Borgholm Castle

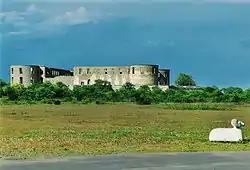
A distant view of Borgholm Castle.

Borgholm Castle in Borgholm, Sweden, is today only a ruin of the fortress that was first built in the second half of the 13th century and rebuilt many times in later centuries. It is linked to Halltorp estate, to the south. The castle was destroyed in a fire on 14 October 1806.